Cephea

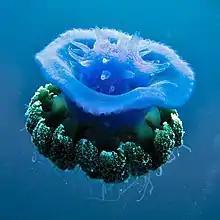
A "Cephea" jellyfish at Mactan, Cebu, Philippines

According to the "World Register of Marine Species", this genus includes the following species: